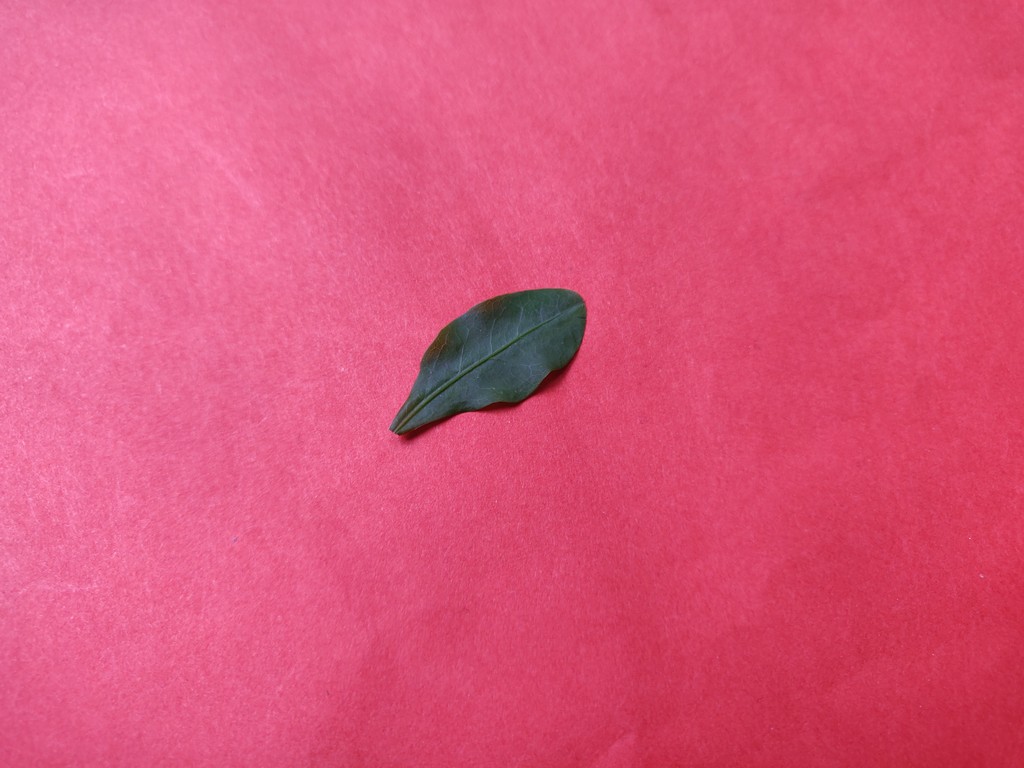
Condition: Healthy
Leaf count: single
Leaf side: front